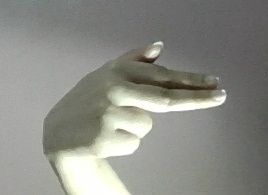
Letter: ghain